Kelly Wearstler

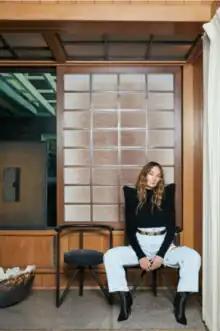
Wearstler in 2021

Kelly Wearstler (born November 21, 1967) is an American designer. She founded her own design firm Kelly Wearstler Interior Design (or KWID) in the mid-1990s, serving mainly the hotel industry, and now designs across high-end residential, commercial, retail and hospitality spaces. Her designs for the Viceroy hotel chain in the early 2000s have been noted for their influence on the design industry. She has designed properties for clients such as Gwen Stefani, Cameron Diaz and Stacey Snider, and served as a judge on all episodes of Bravo's "Top Design" reality contest in 2007 and 2008.